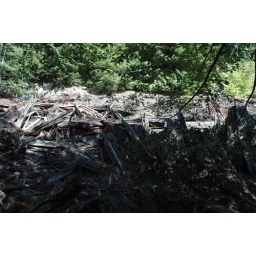
old wood remains of the wooden causeways over the iron goat trail